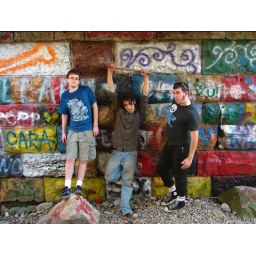
under the train bridge